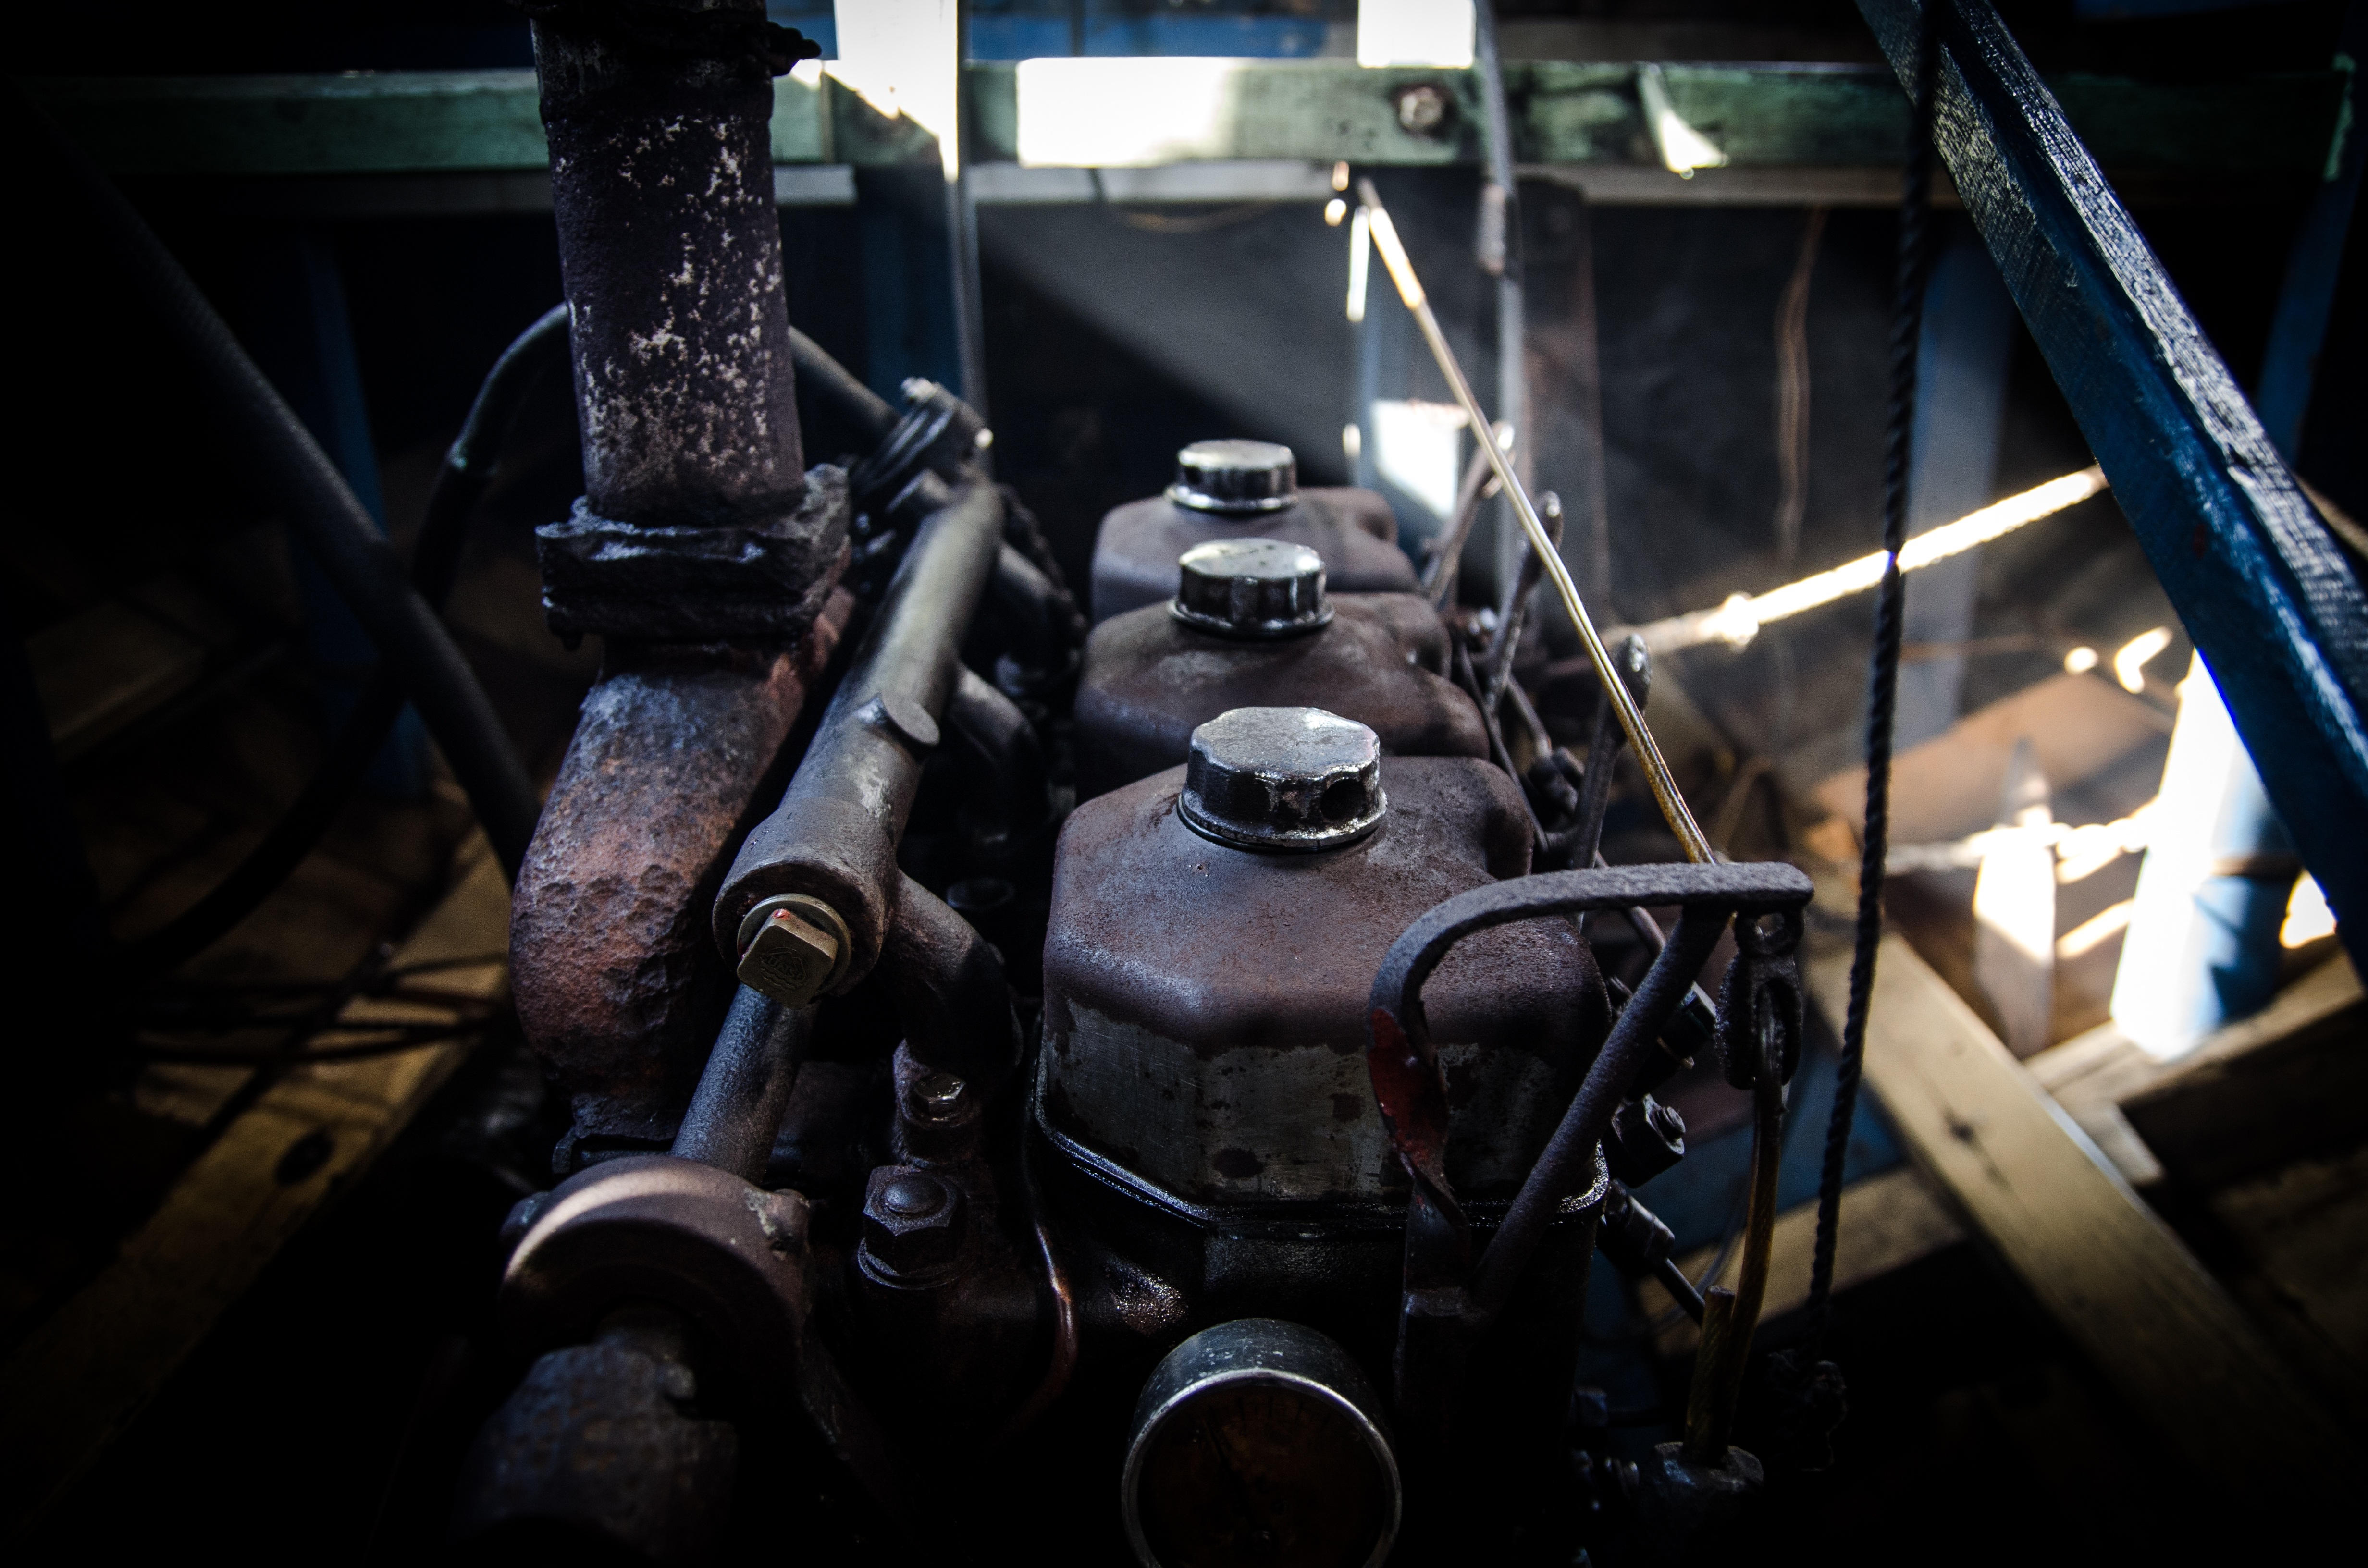
boat, car, wheel, vehicle, fisherman, darkness, engine, screenshot